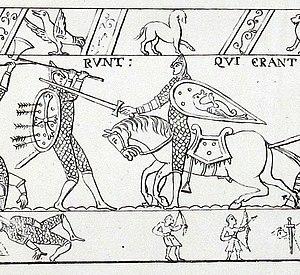
Les housecarls sont une garde personnelle des seigneurs et rois vikings, et des rois anglo-saxons.
L'héraldique s'est développée au Moyen Âge dans toute l'Europe comme un système cohérent d'identification non seulement des personnes, mais aussi en partie des lignées et des collectivités humaines, ce qui en fait un système emblématique unique en un temps où la reconnaissance et l'identification passaient rarement par l'écrit.